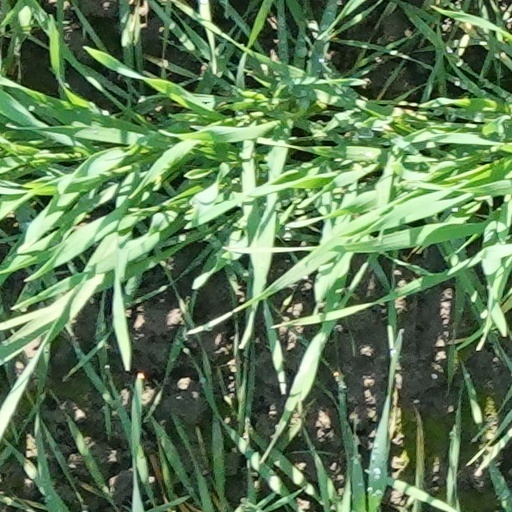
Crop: wheat